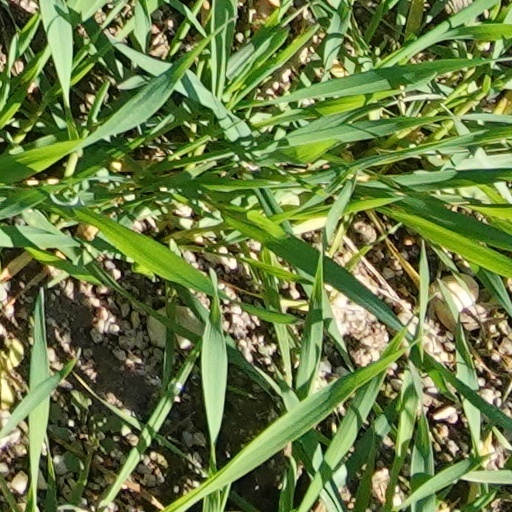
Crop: wheat